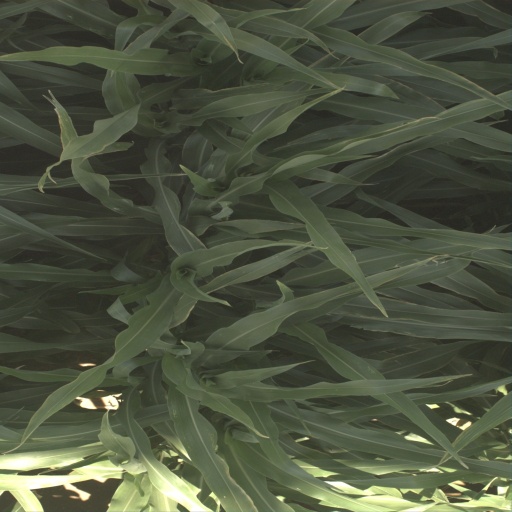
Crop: sorghum